Enfield station (Connecticut)

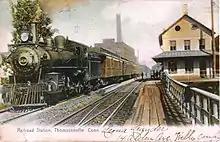
Thompsonville station on a 1909 postcard

The Hartford and New Haven Railroad (H&NH) opened from Hartford to Springfield in December 1844. Thompsonville station, located on the east side of the tracks just north of Main Street, opened with the line. It was replaced by a two-story brick station around 1870, with a wooden addition for the Railway Express Agency built later on the north end of the structure.